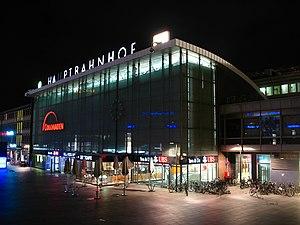
Vue nocturne de la Köln Hauptbahnhof, gare centrale de Cologne, Allemagne.